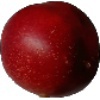
Label: Nectarine 1